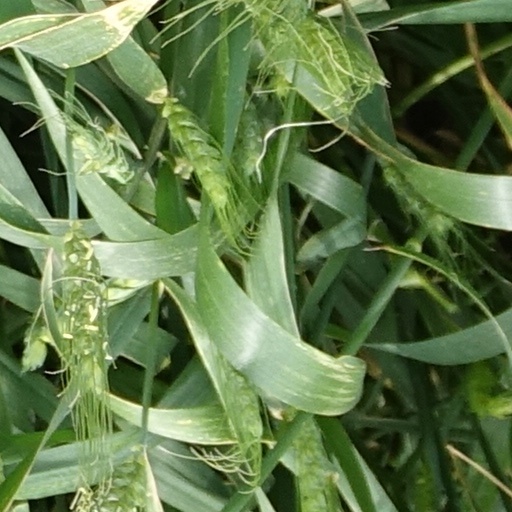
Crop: wheat